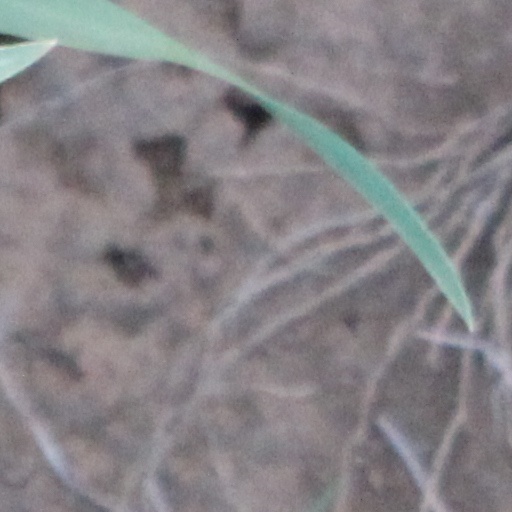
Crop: wheat